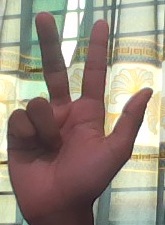
ASL sign: 3